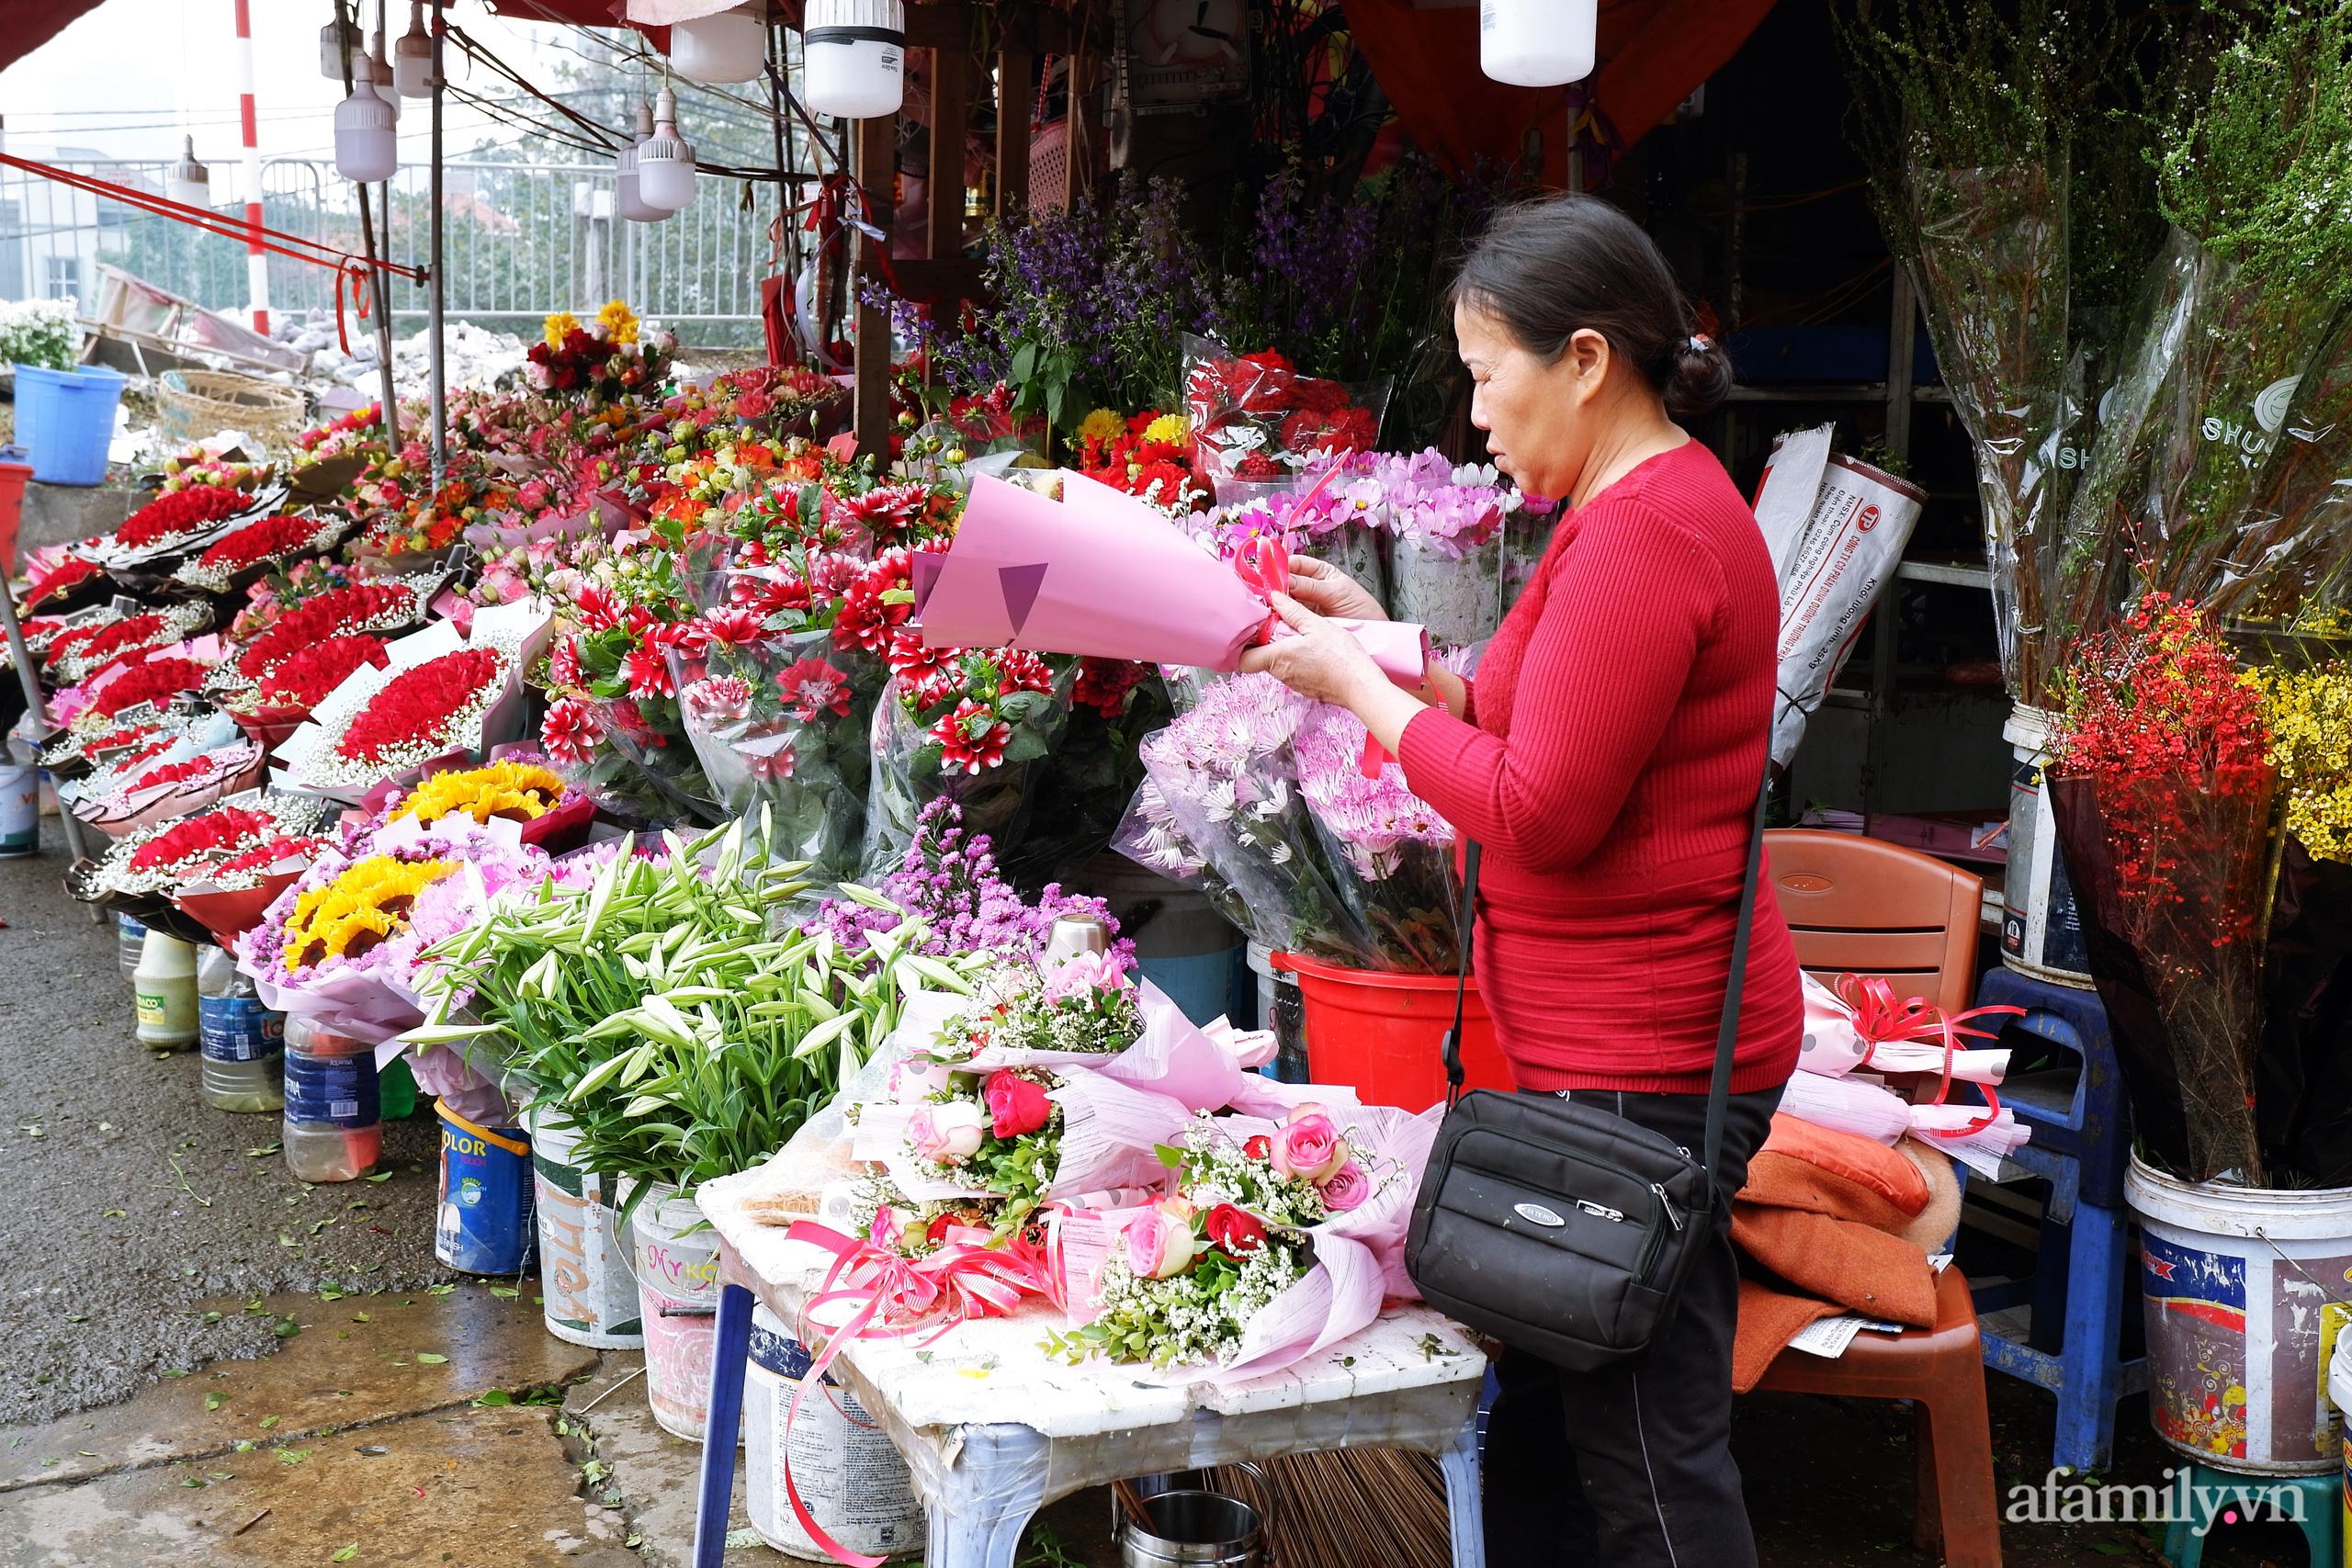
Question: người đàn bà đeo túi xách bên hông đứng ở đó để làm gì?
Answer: để bán hoa